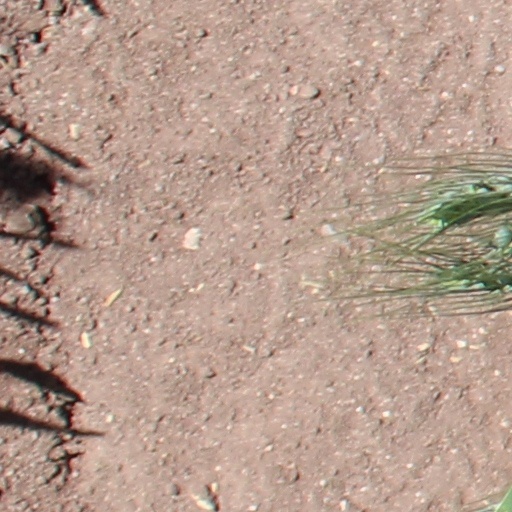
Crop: wheat